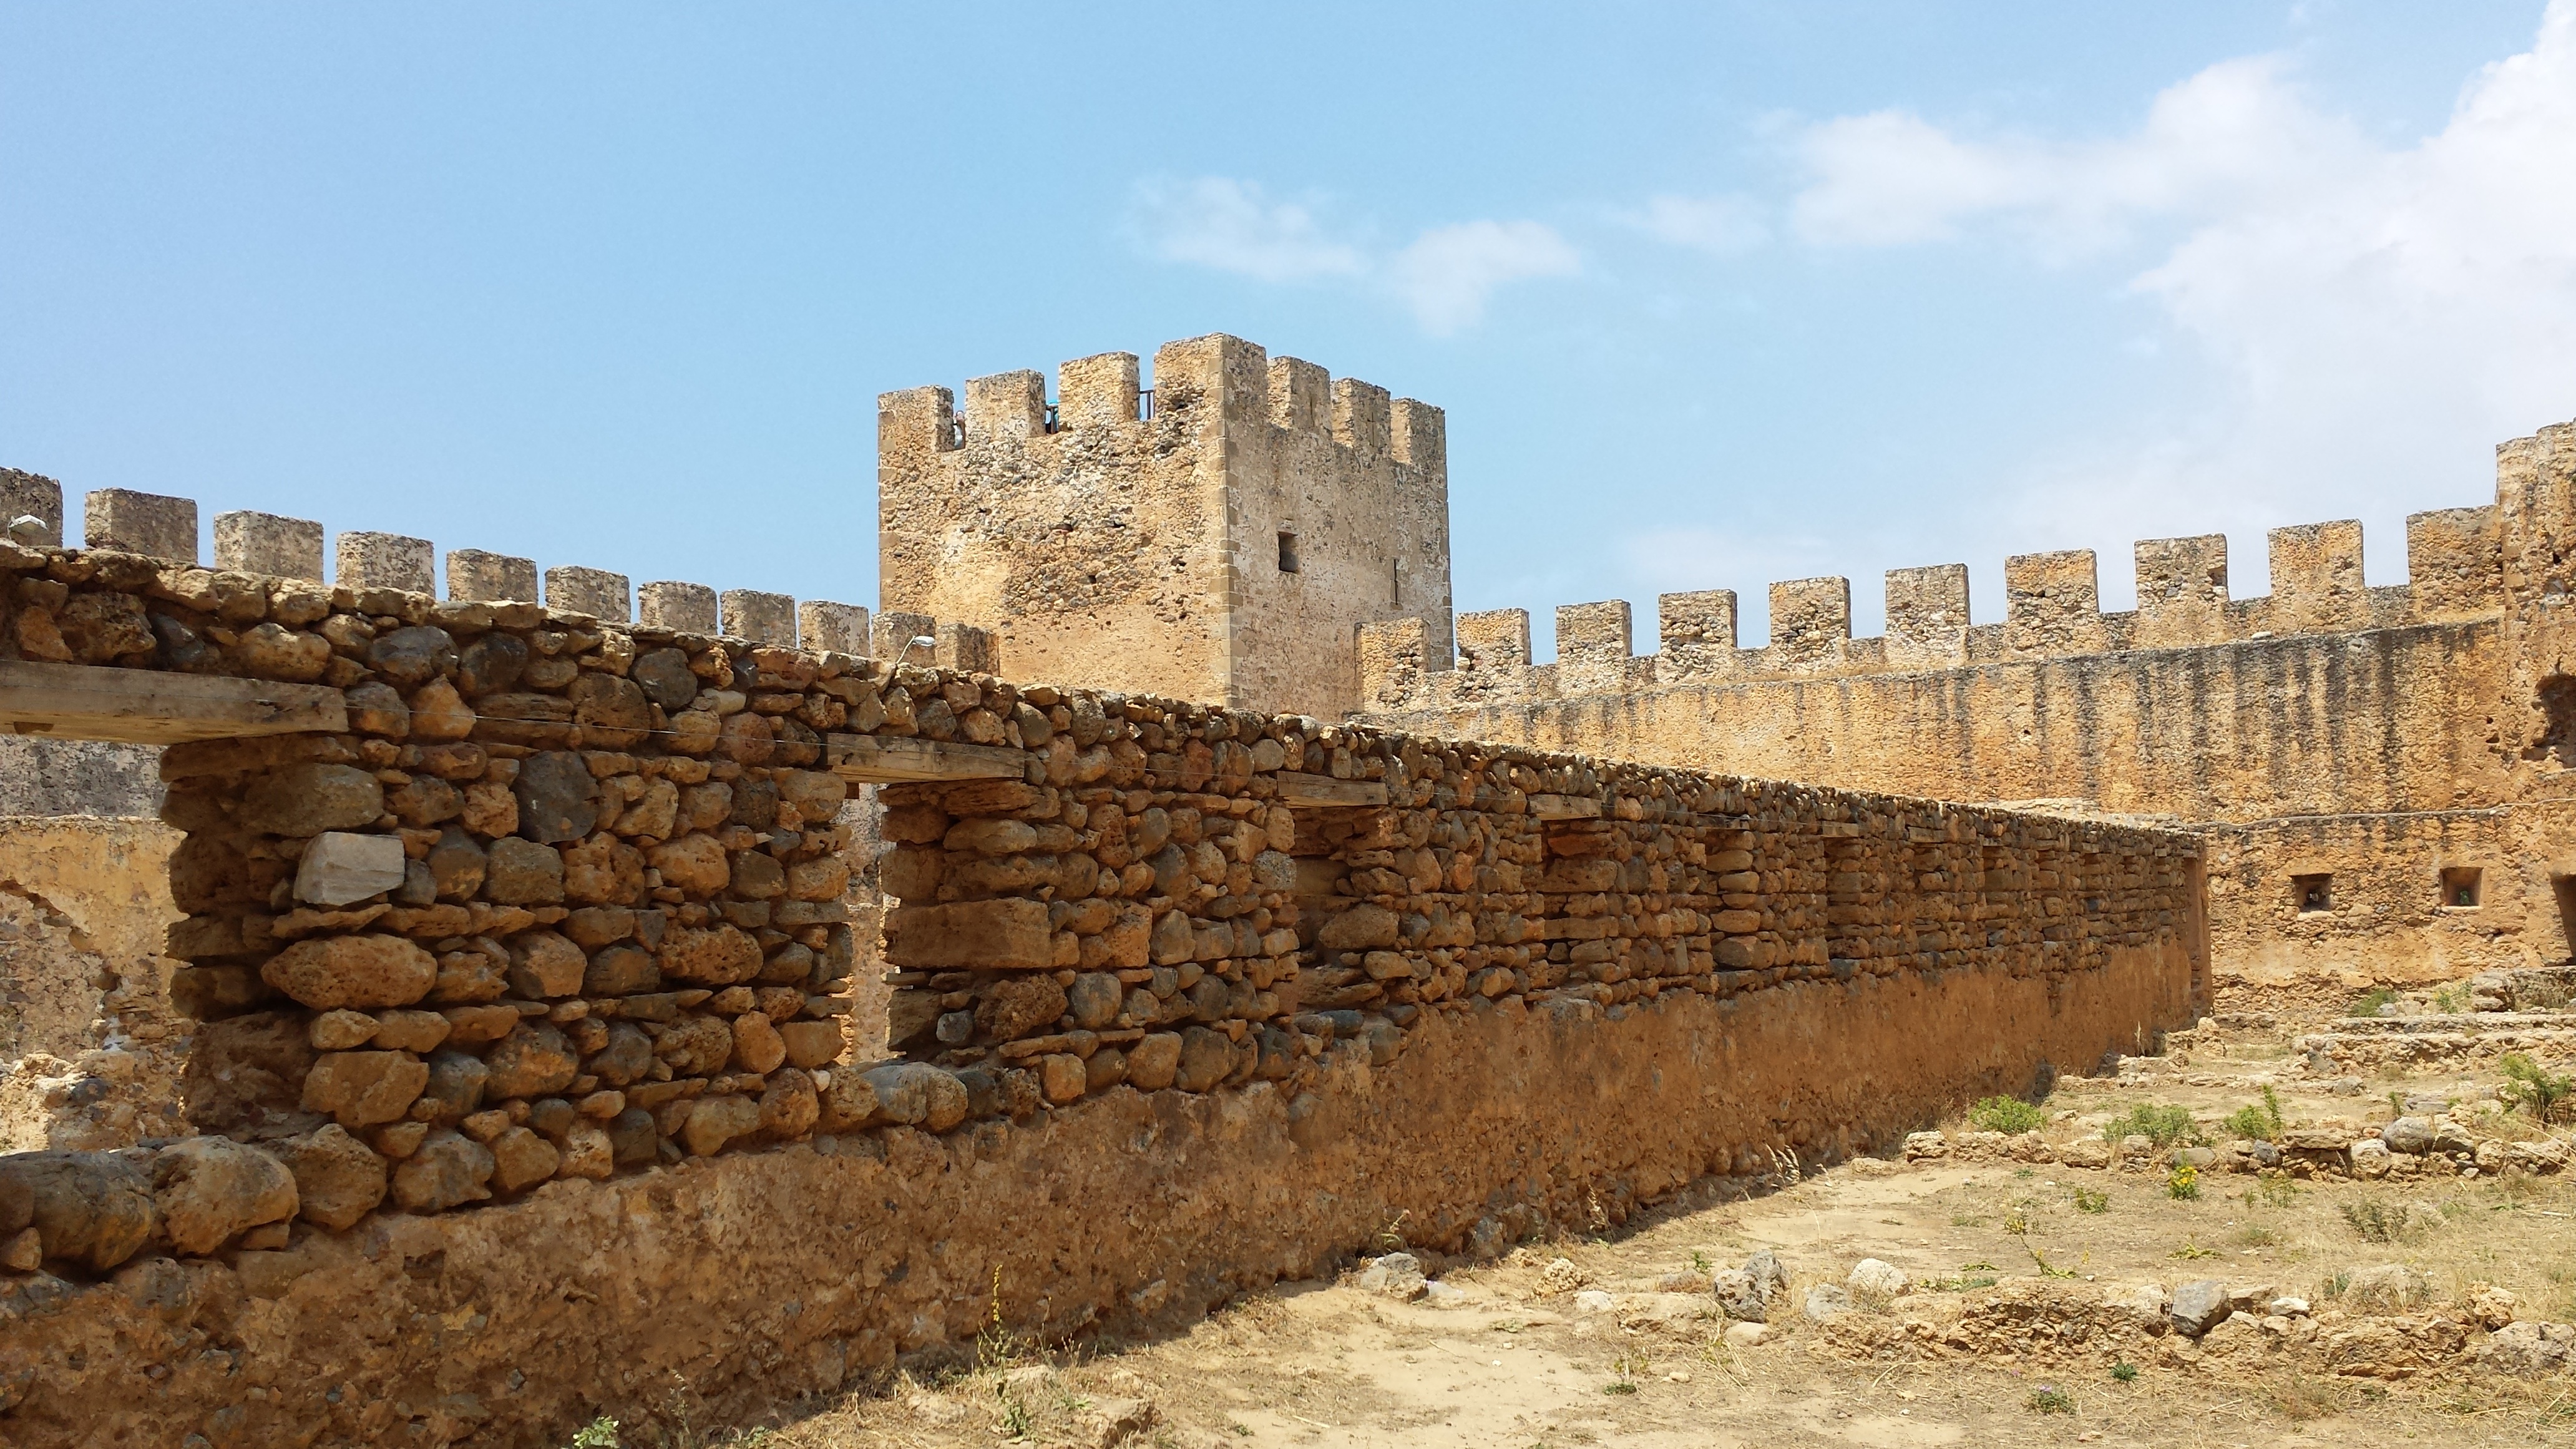
building, wall, castle, fortification, fortress, amphitheatre, temple, ruins, history, aqueduct, archaeological site, unesco world heritage site, historic site, ancient history, island of crete, ancient roman architecture